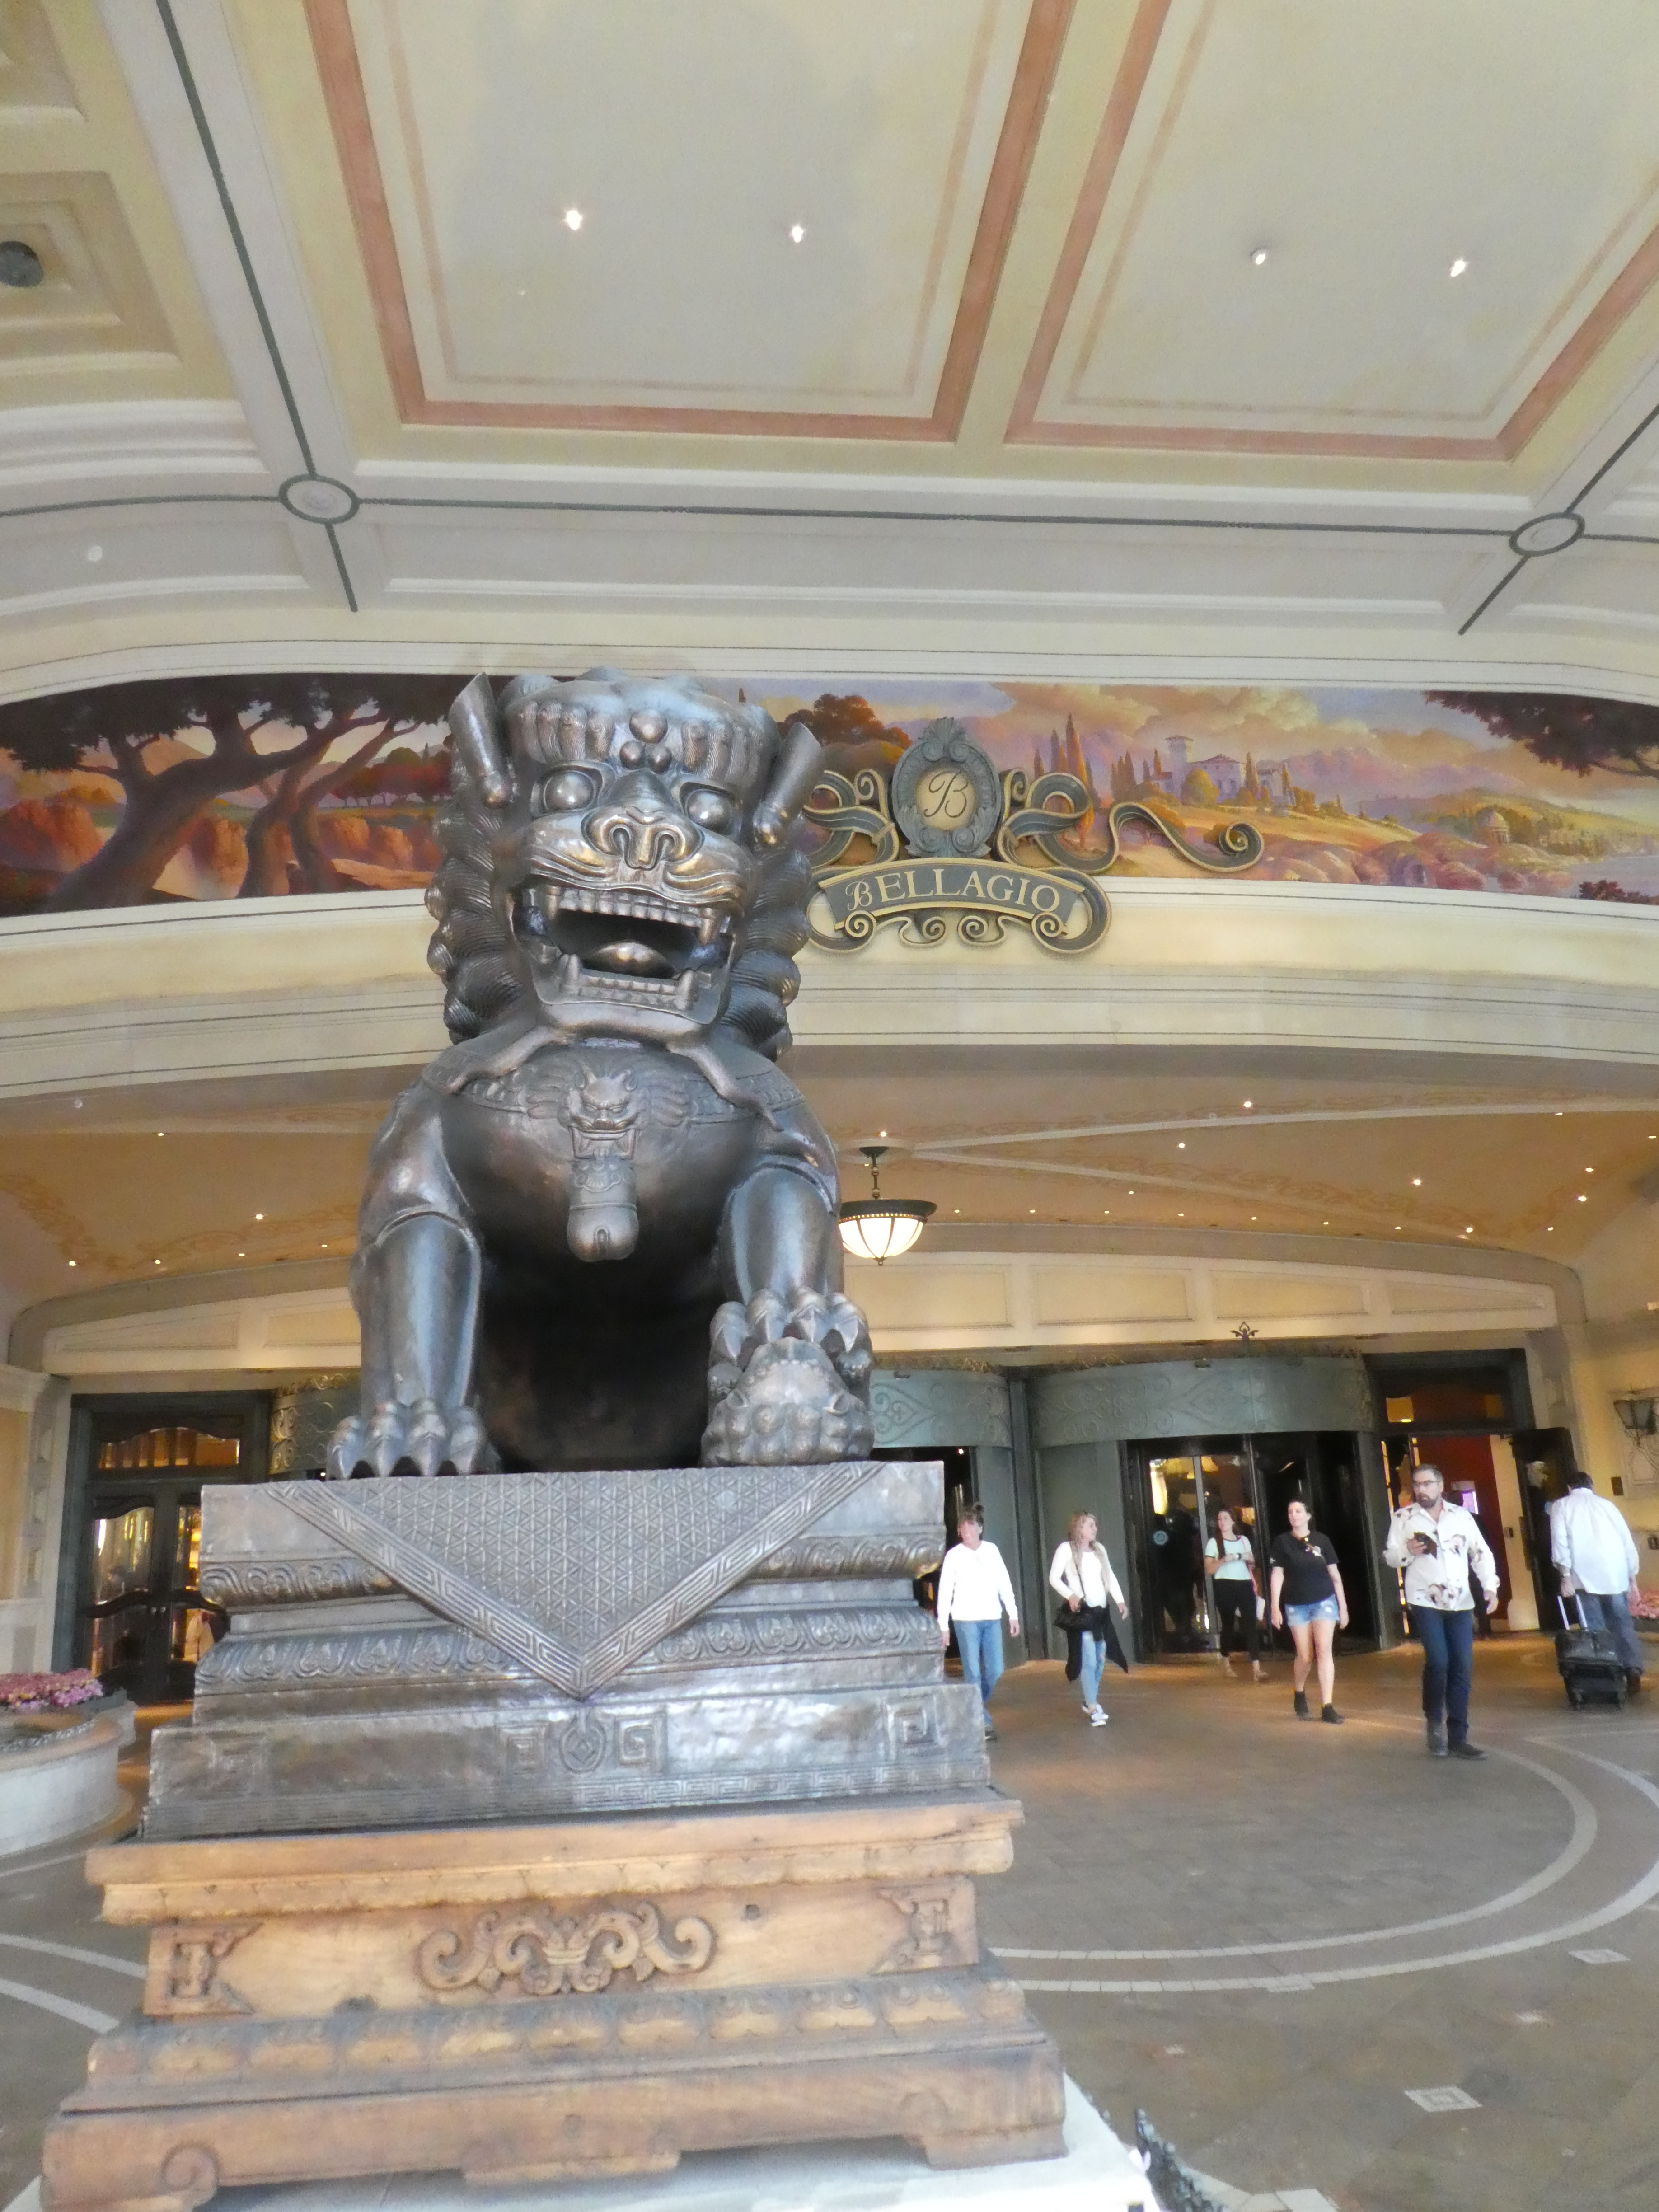
las vegas, sculpture, statue, art, architecture, temple, tourist attraction, building, stone carving, bronze, monument, tourism